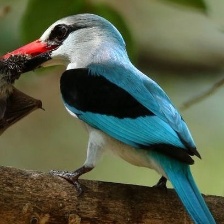
Species: WOODLAND KINGFISHER
Scientific name: HALCYON SENEGALENSIS